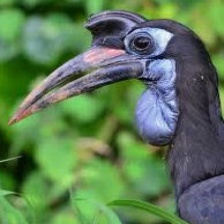
Species: ABYSSINIAN GROUND HORNBILL
Scientific name: BUCORVUS ABYSSINICUS
ImageNet parent category: hornbill